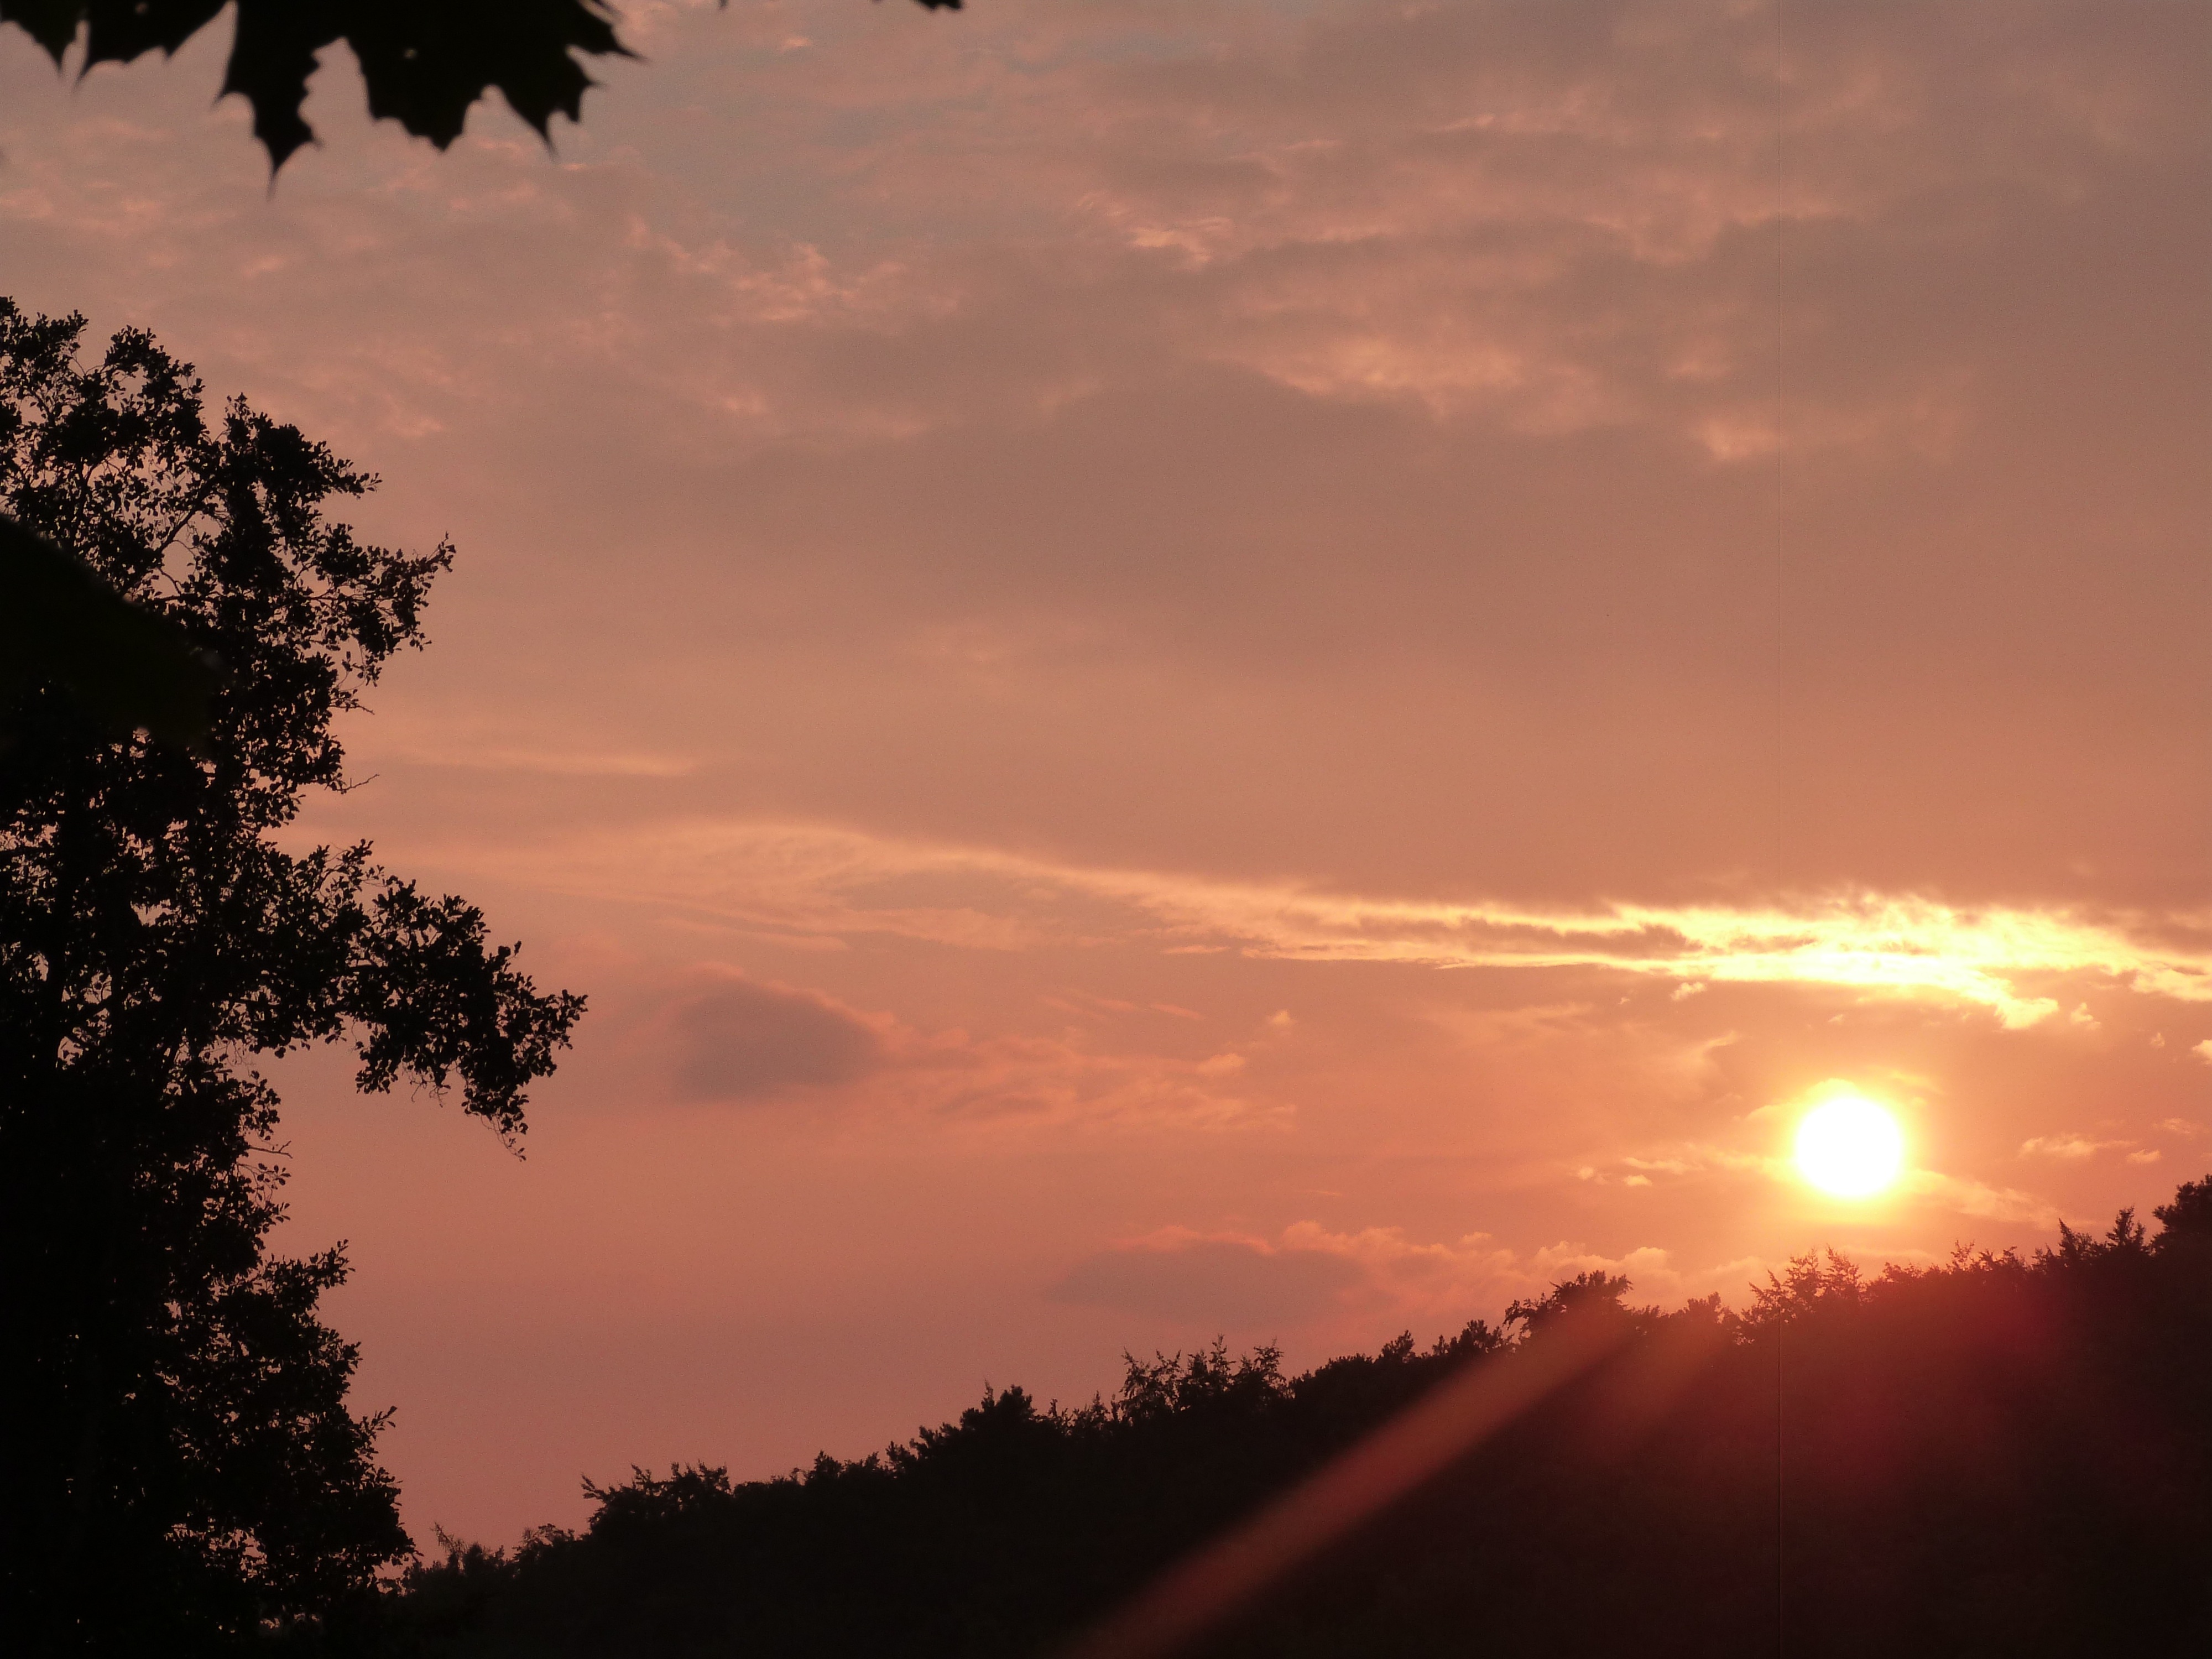
landscape, tree, nature, horizon, cloud, sky, sun, sunrise, sunset, sunlight, morning, dawn, atmosphere, dusk, evening, twilight, relax, clouds, landscapes, quiet, abendstimmung, afterglow, evening sky, last light, atmospheric phenomenon, red sky at morning